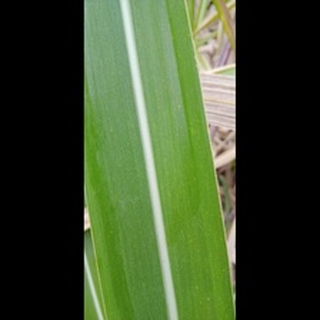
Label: healthy_sugarcane